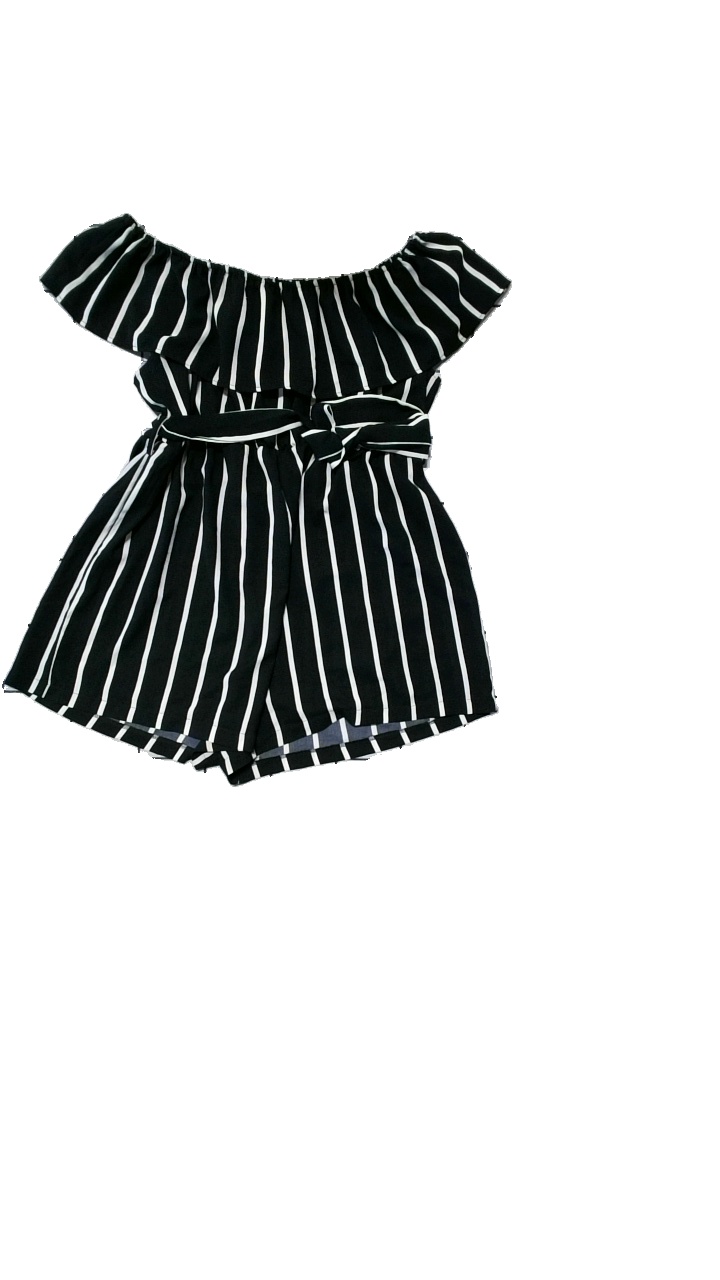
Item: Dress (Ladies)
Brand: Shein
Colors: Black, White
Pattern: Striped
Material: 80% Polyester, 20% Cotton
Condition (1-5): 4
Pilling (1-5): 4
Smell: Minor
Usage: Reuse
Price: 50-100